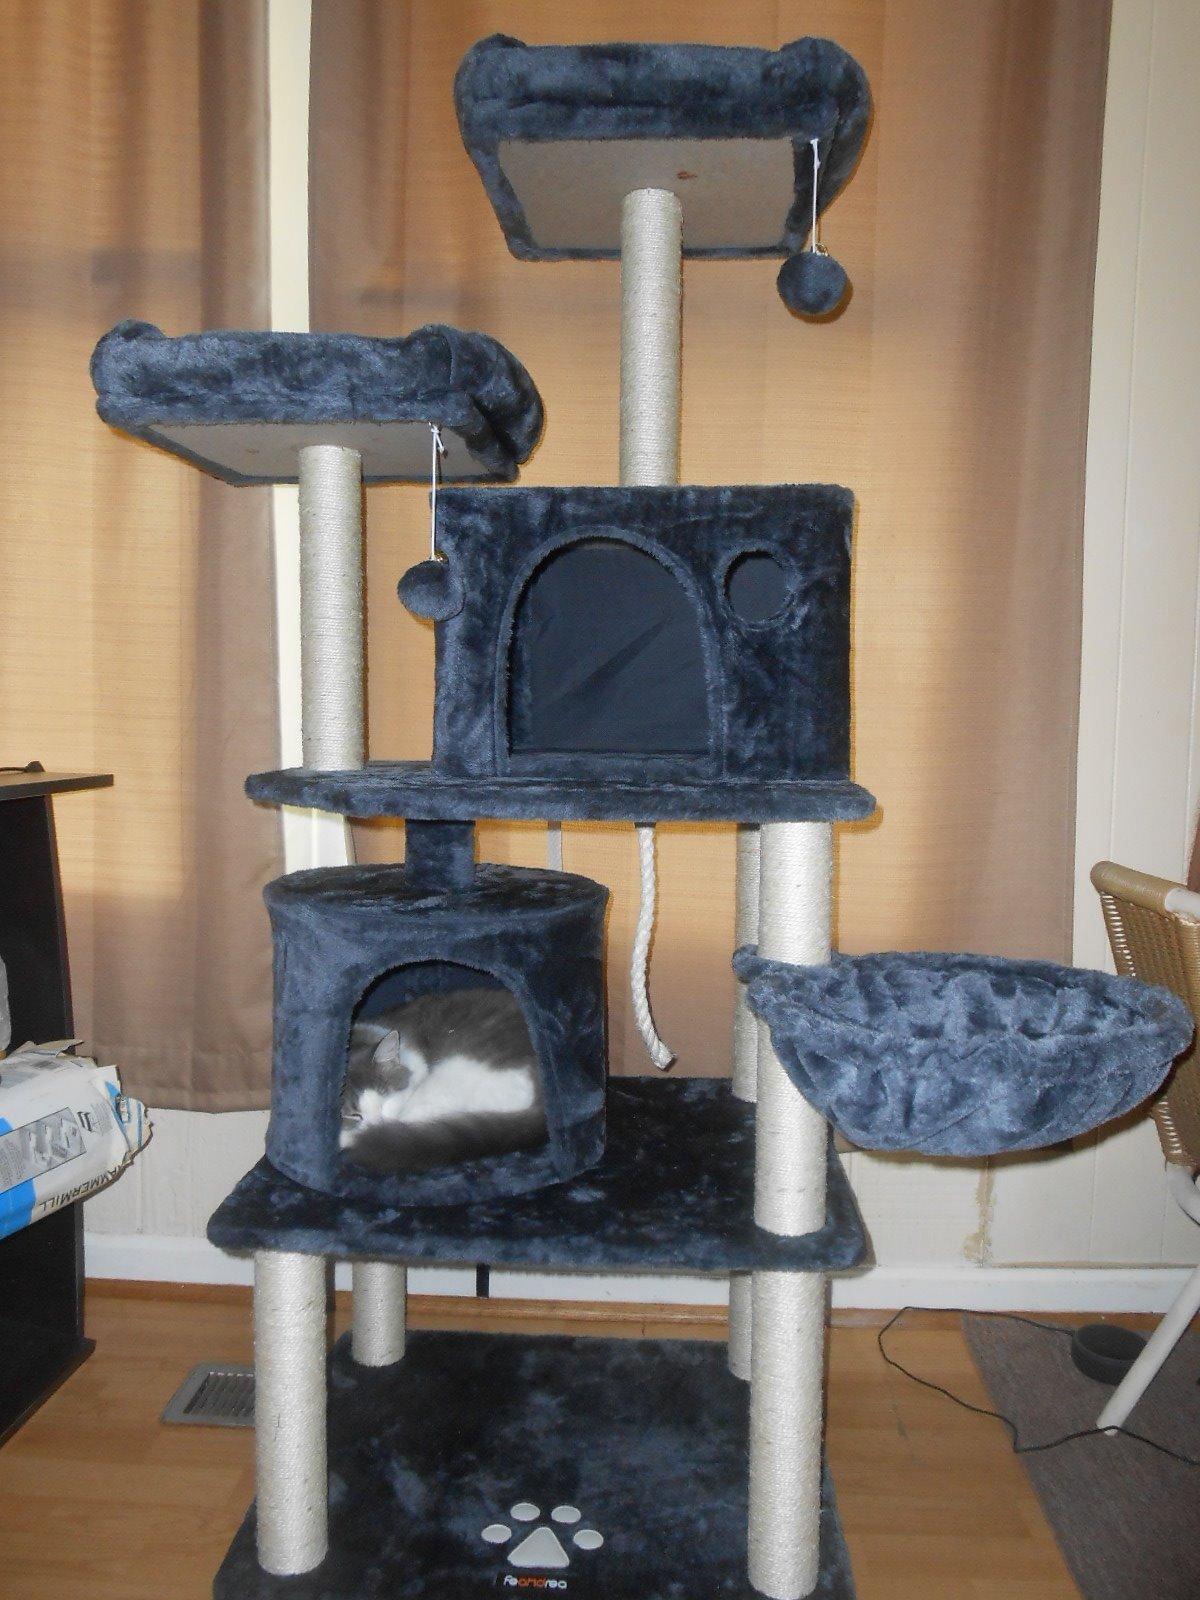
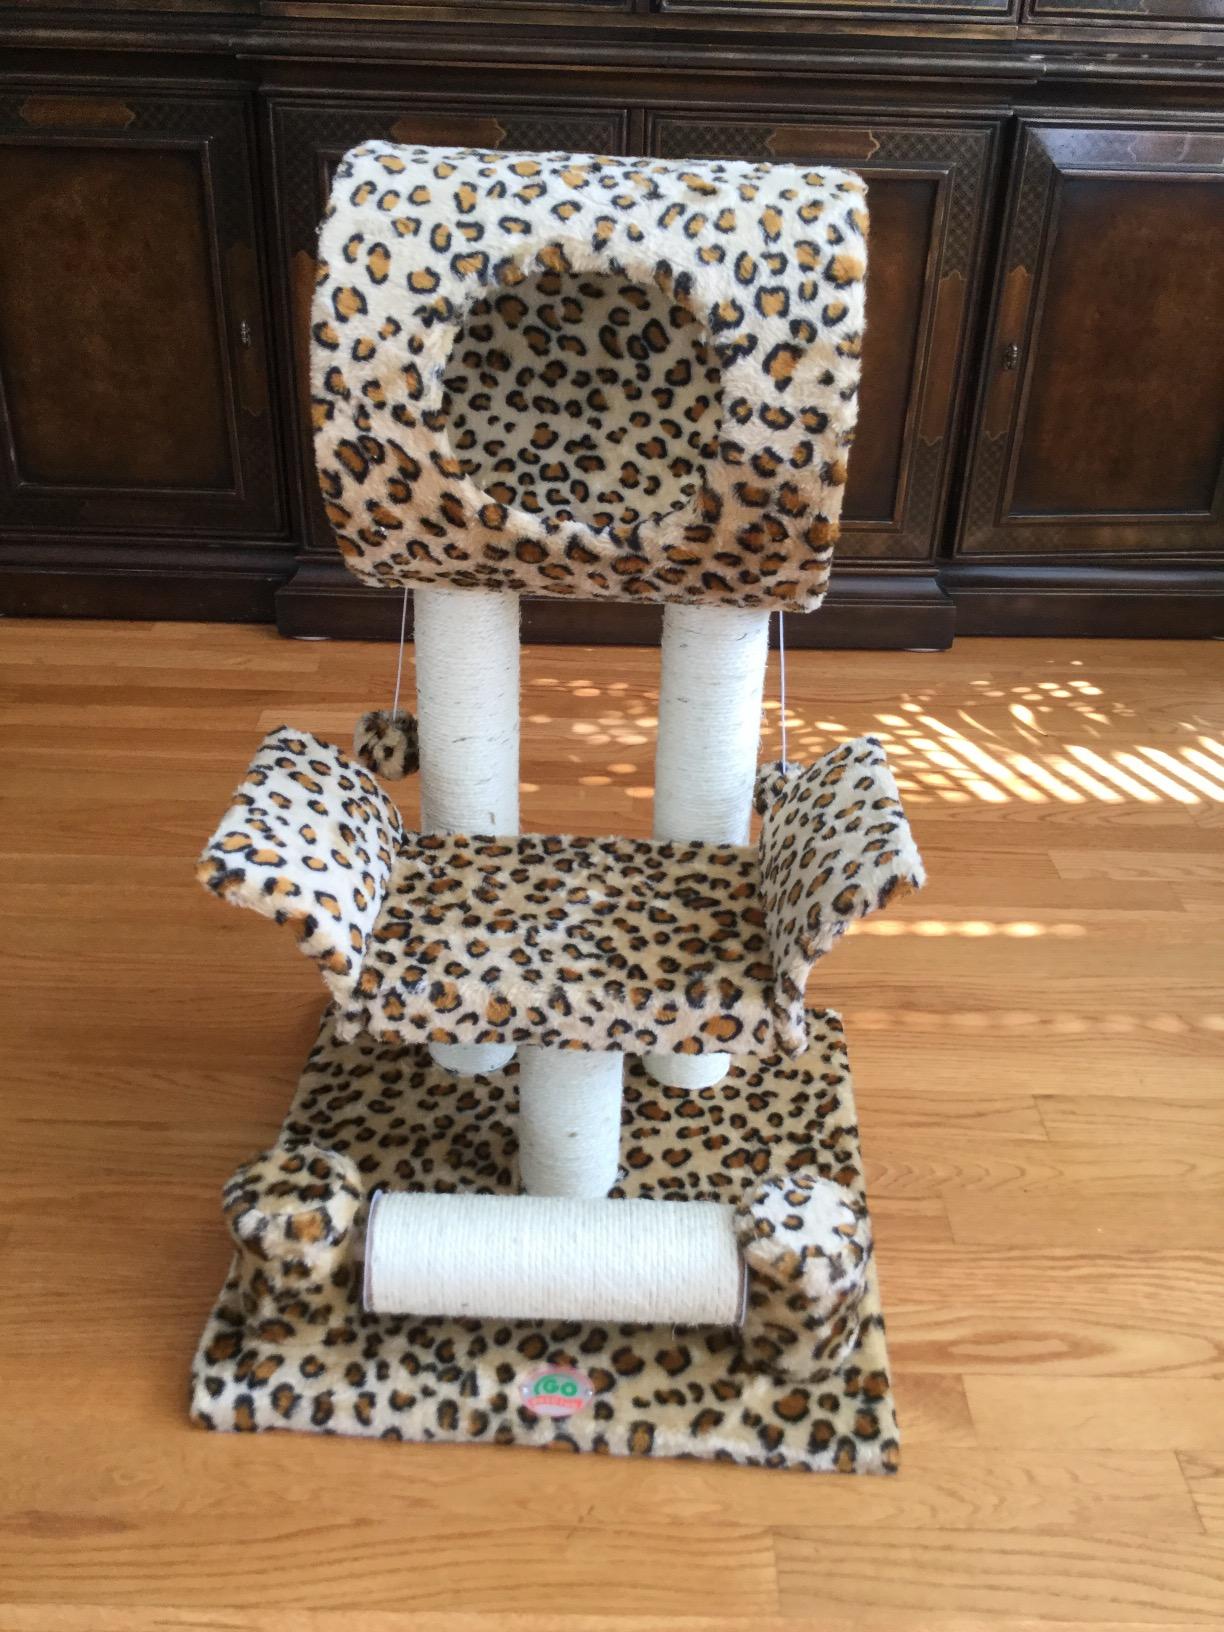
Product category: items_cat tree
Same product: no